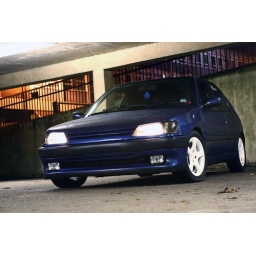
My car, 306 D-turbo. New white cyclones done by me. Edited out the number plate